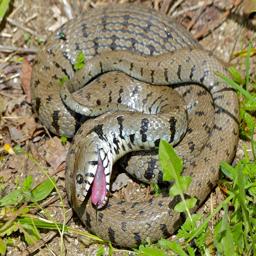
Animal: snakes